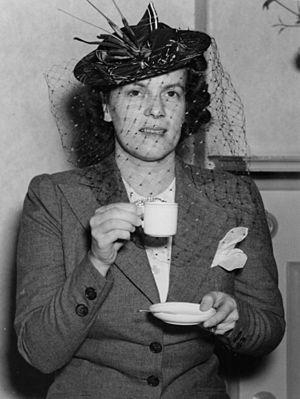
Le voile est un vêtement traditionnel ou religieux destiné généralement à masquer tout ou partie du corps et parfois du visage d'une femme.